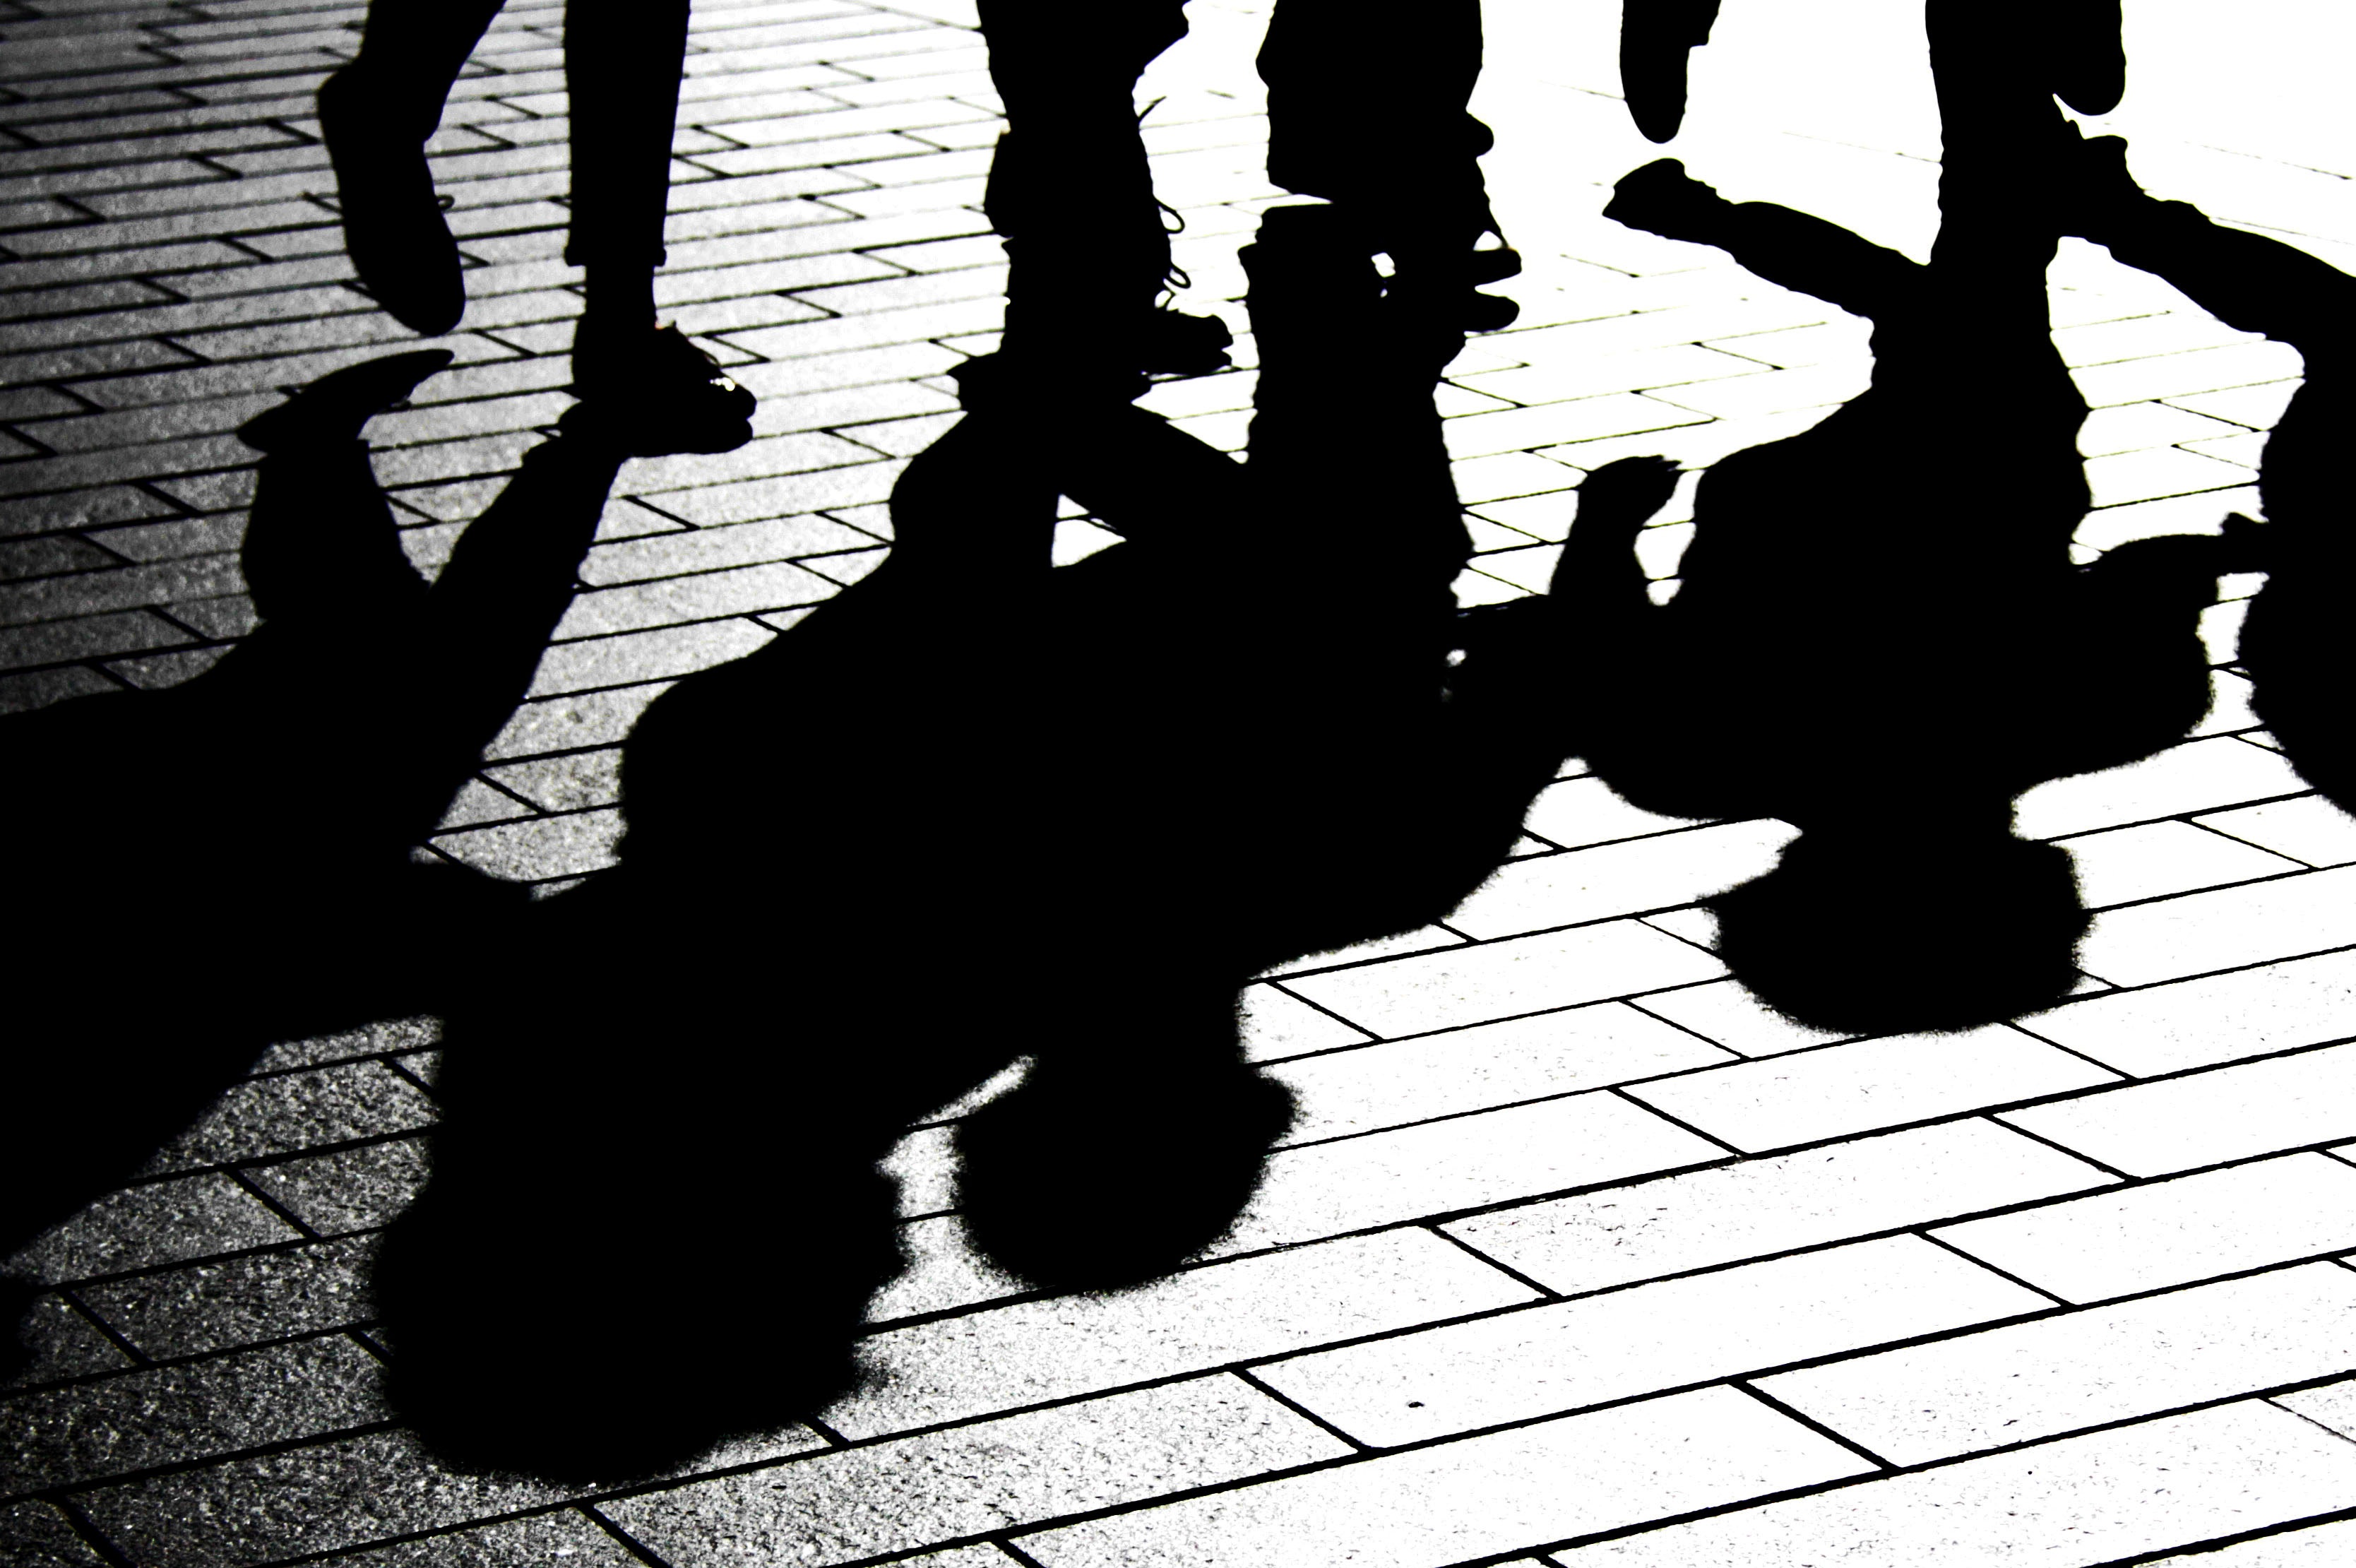
silhouette, light, black and white, people, sun, reflection, symbol, shadow, black, monochrome, shadows, illustration, design, bright, icon, idea, shape, reflected, monochrome photography, icons web, background design, human positions